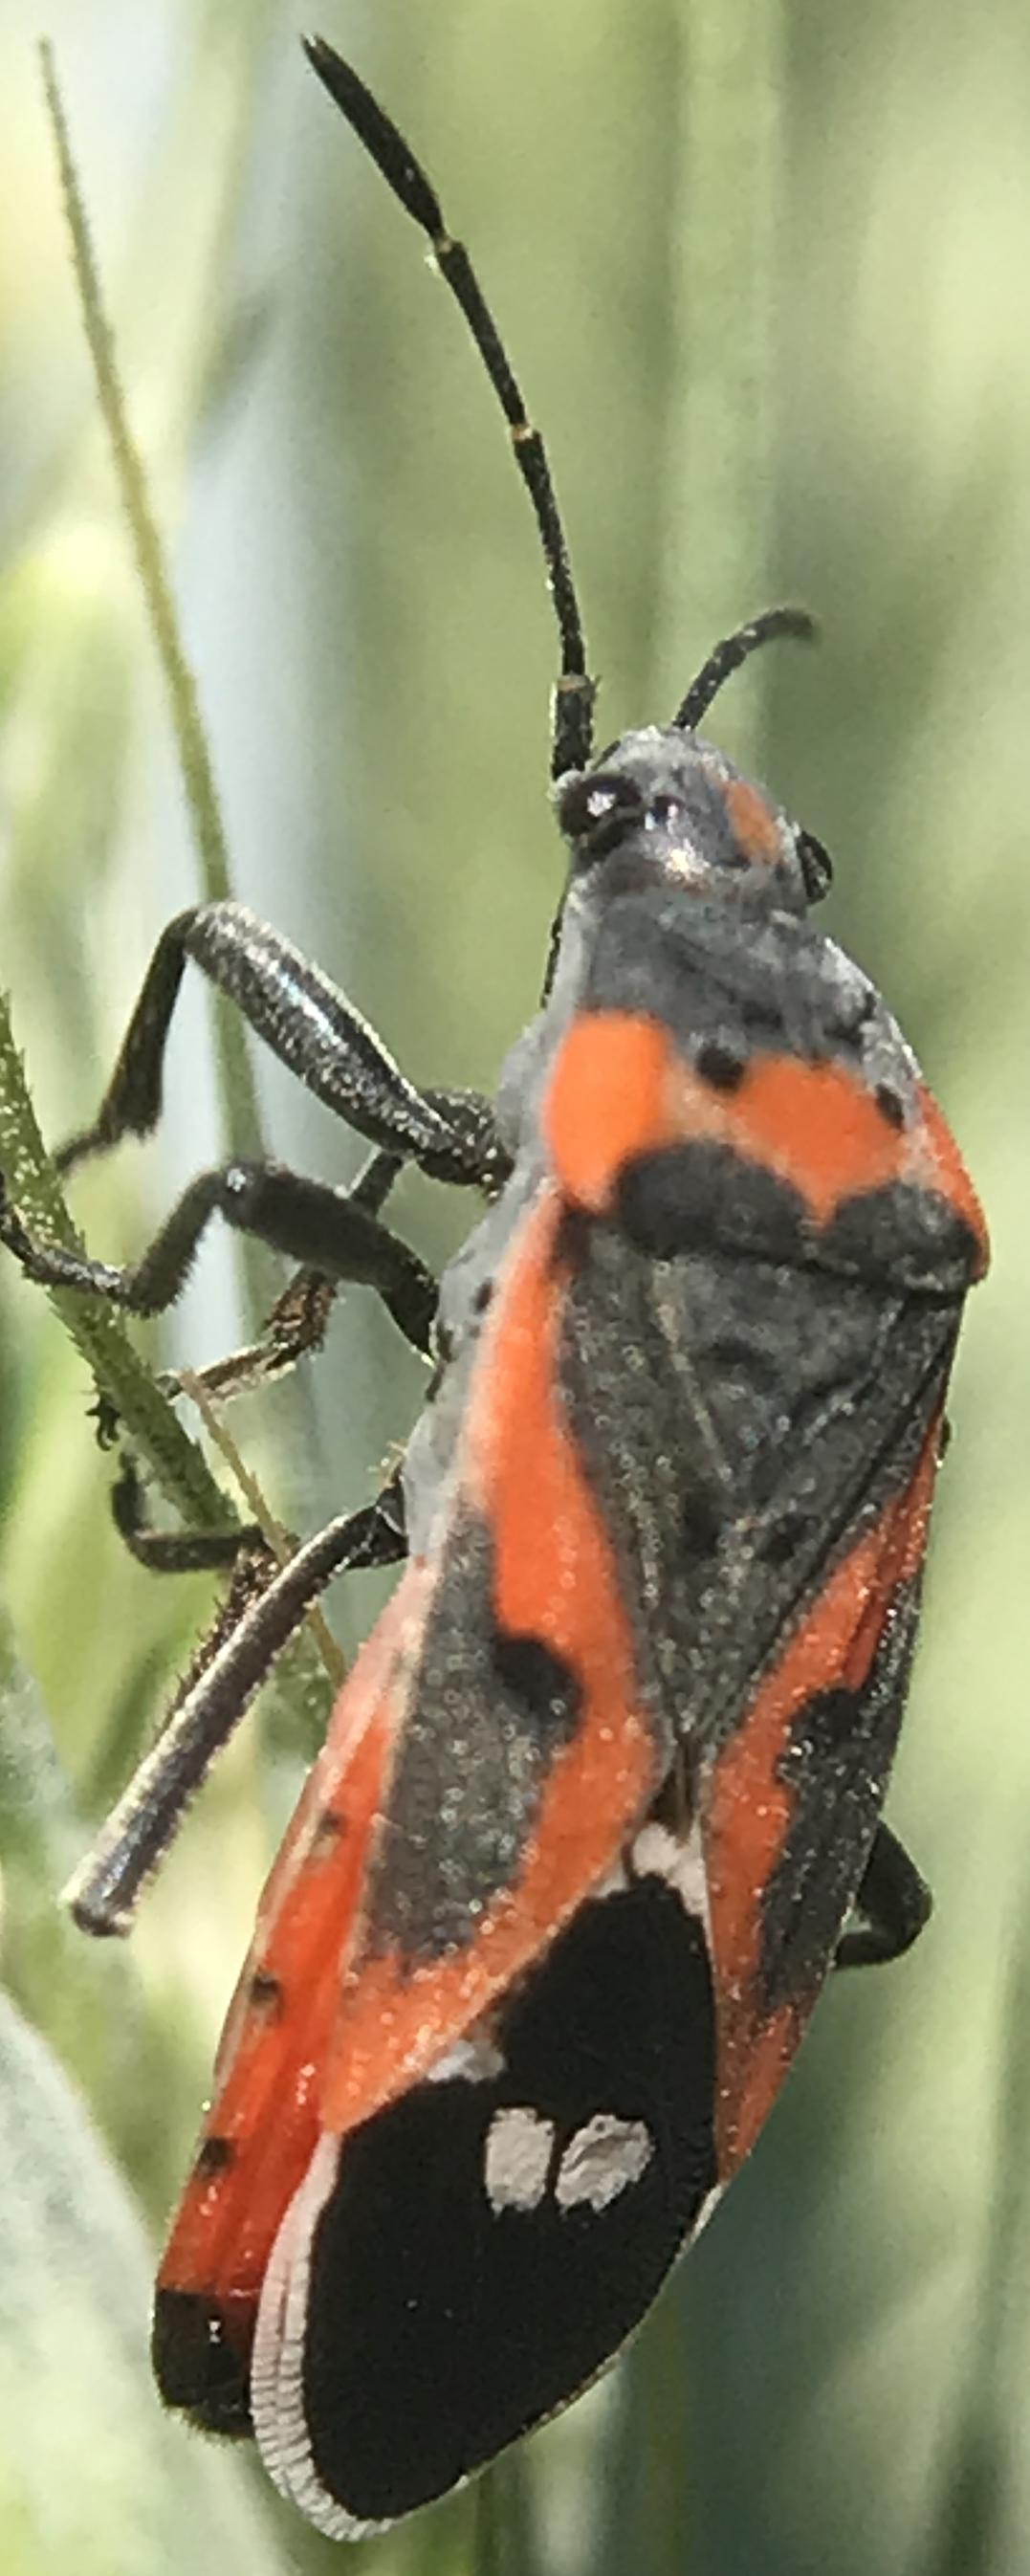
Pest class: non_pest_herbivores